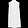
Label: Shirt